Revolutionary Socialist Party (India)

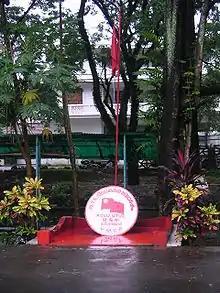
RSP-UTUC flagpole in Alappuzha, Kerala

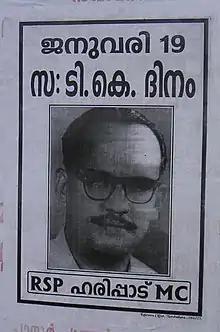
RSP poster in Kerala, honouring historical RSP leader T.K. Divakaran

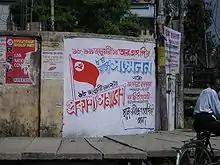
RSP mural in Agartala

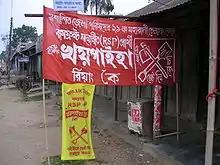
RSP election propaganda in Amarpur, Tripura

The Revolutionary Socialist Party (RSP) is a communist party in India. The party was founded on 19 March 1940 by Tridib Chaudhuri and has its roots in the Bengali liberation movement Anushilan Samiti and the Hindustan Socialist Republican Army.